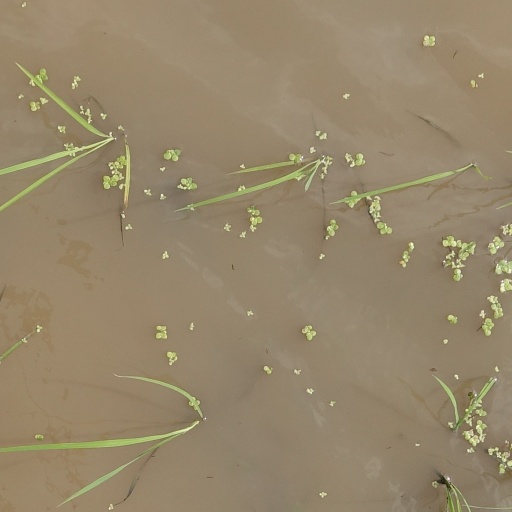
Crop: rice